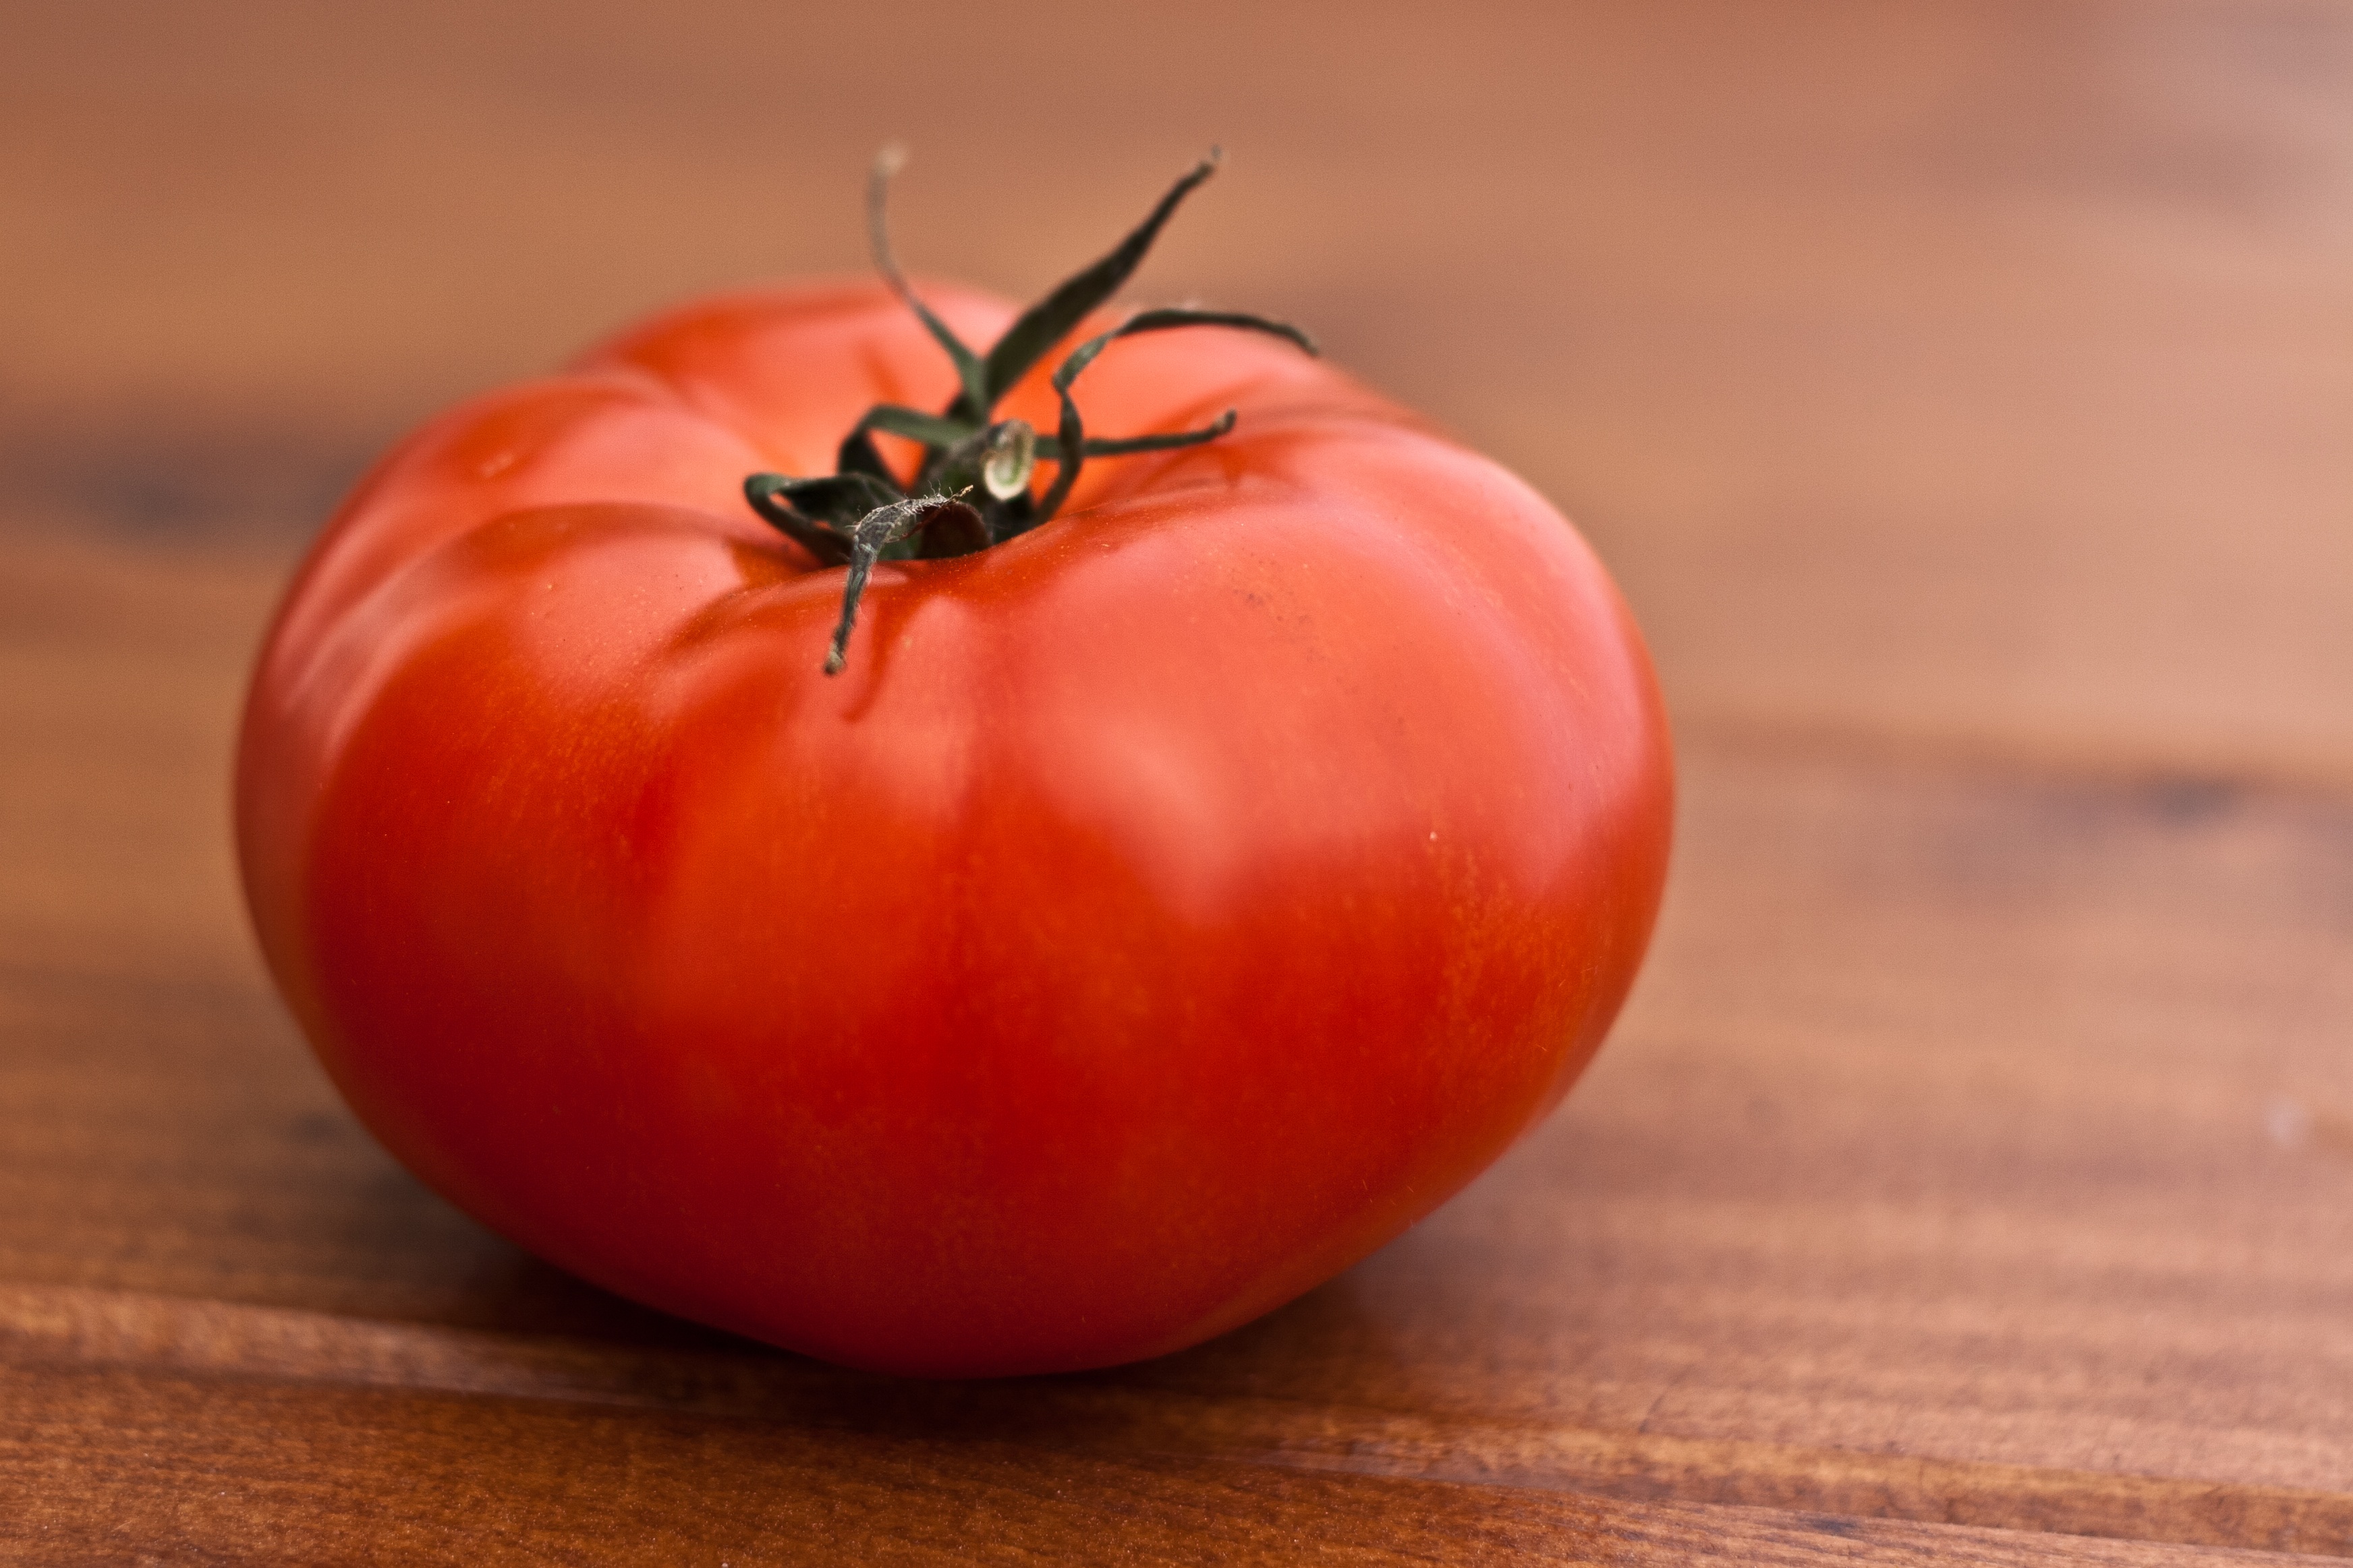
plant, fruit, flower, food, red, produce, vegetable, tomato, close up, macro photography, flowering plant, land plant, potato and tomato genus